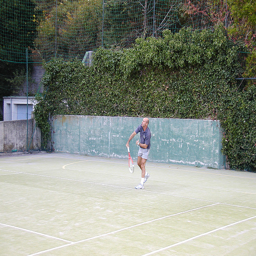
A man standing on a tennis court holding a racquet.
A man in a blue shirt playing tennis.
A man on a tennis court has just hit the ball.
The man in the blue shirt is swinging his tennis racket.
a tennis players swings his tennis racket